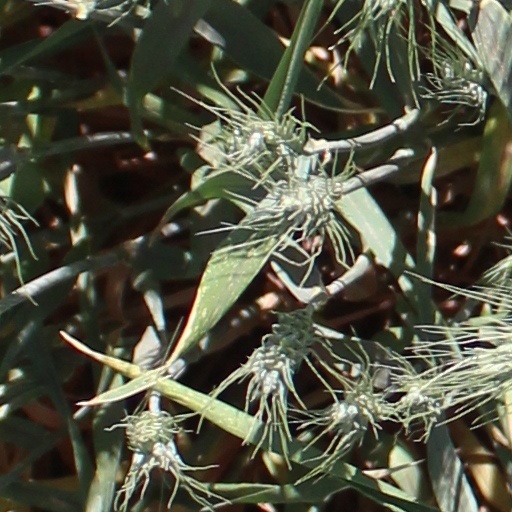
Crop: wheat